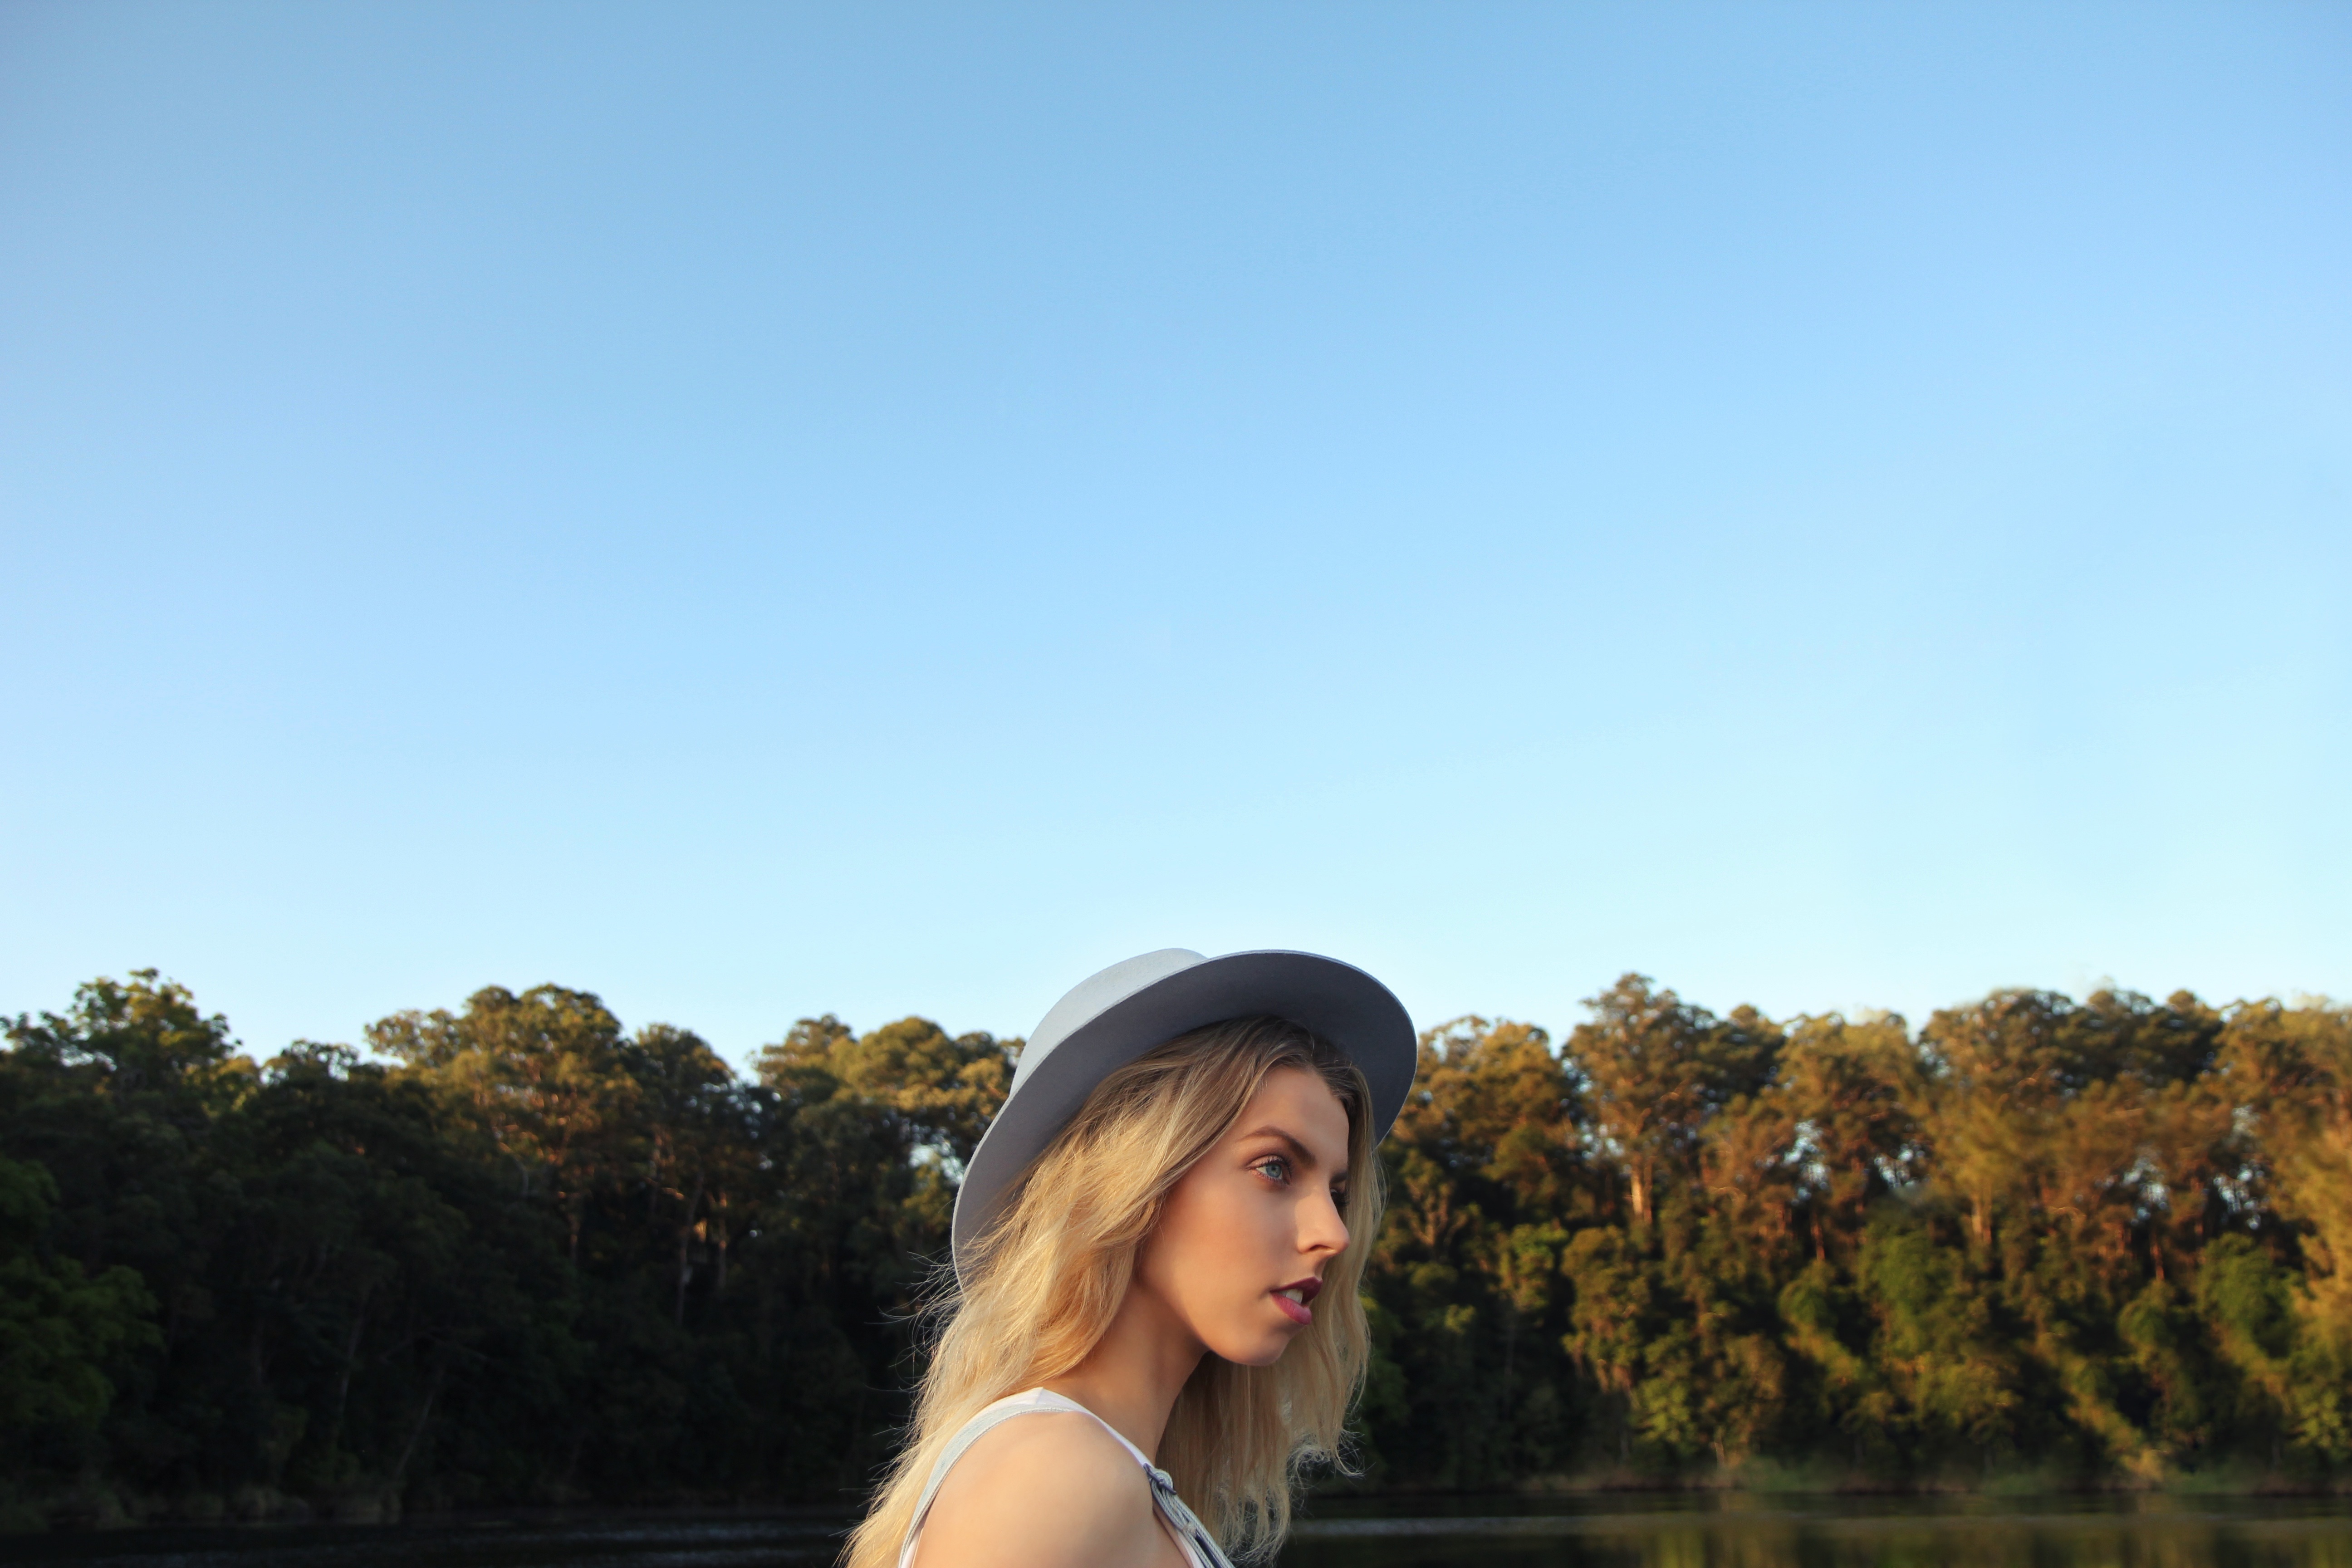
nature, person, woman, profile, vacation, female, portrait, model, young, youth, hat, blonde, outdoors, face, head, pretty, attractive, adult, photo shoot